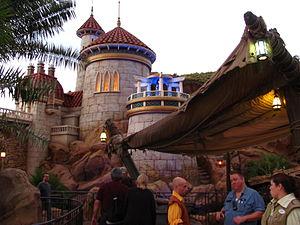
Legoland Discovery Centre Atlanta ouvert au public le 17 mars.
The Little Mermaid: Ariel's Undersea Adventure est un parcours scénique basé sur le film La Petite Sirène, situé dans la zone Paradise Pier du parc Disney California Adventure. Il a été inaugurée à Disney California Adventure le 3 juin 2011. Une deuxième version a ouvert au Magic Kingdom le 6 décembre 2012.